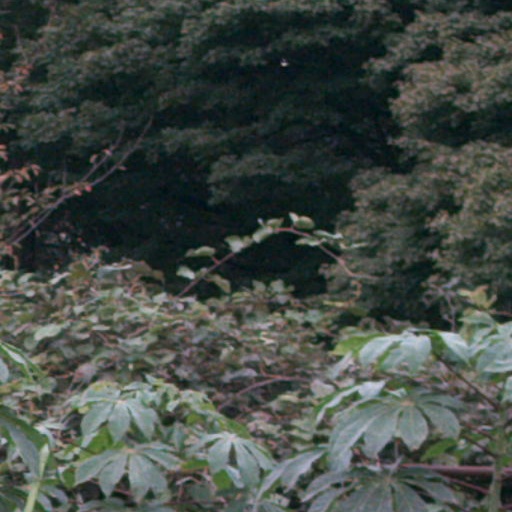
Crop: cassava